Saskatchewan Highway 1

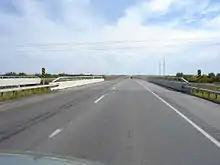
Divided highway (twinned) section Sk Hwy 1 leaving Regina (eastward)

Moose Jaw, also called "Little Chicago", is a city of 33,665 (per the 2021 Census of Population) along the Trans–Canada. Capone's Car, Moose Family and Mac the Moose are all large roadside attractions of Moose Jaw. Moose Jaw Trolley Company (1912) is still an operating electric cable trolleys offering tours of Moose Jaw. Temple Gardens Mineral Spa Resort, Tunnels of Moose Jaw, and History of Transportation Western Development Museum. are major sites of interest of this city. The juncture of the Moose Jaw River and Thunder Creek produced the best source of water for steam engines, and Moose Jaw became the CPR divisional point. AgPro Inland Grain Terminal operated by Saskatchewan Wheat Pool. These large capacity concrete grain terminals are replacing the smaller grain elevators that were numerous along the highway, sentinels of most communities along the route. Improved technology for harvest, transport and road construction have made the large inland terminals more viable economically. The rural governing body around Moose Jaw is Moose Jaw No. 161, which serves 1,228 residents (2006 census), which includes the Moose Jaw, Canadian Forces Base. Meat-processing plants, salt, potash, urea fertilizer, anhydrous ammonia and ethanol producers abound in this area with easy transport access to the Trans–Canada Highway.